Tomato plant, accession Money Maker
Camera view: vertical (180 deg); turntable rotation: 120 degrees
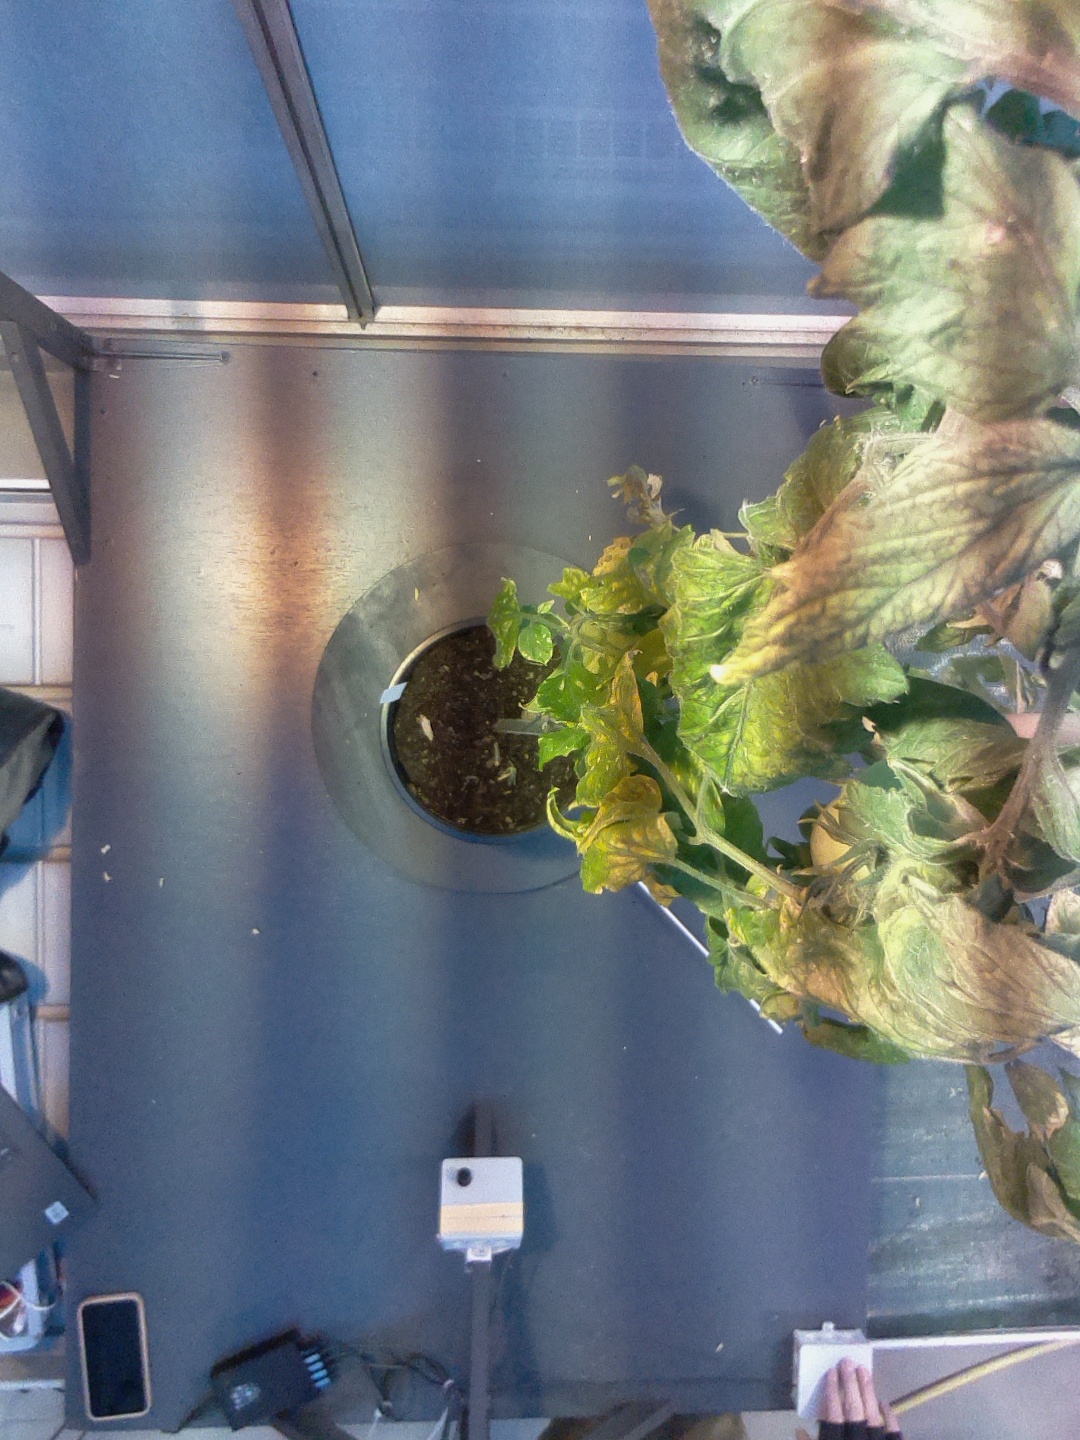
BBCH growth stage 77: 70%-80% of final fruit size